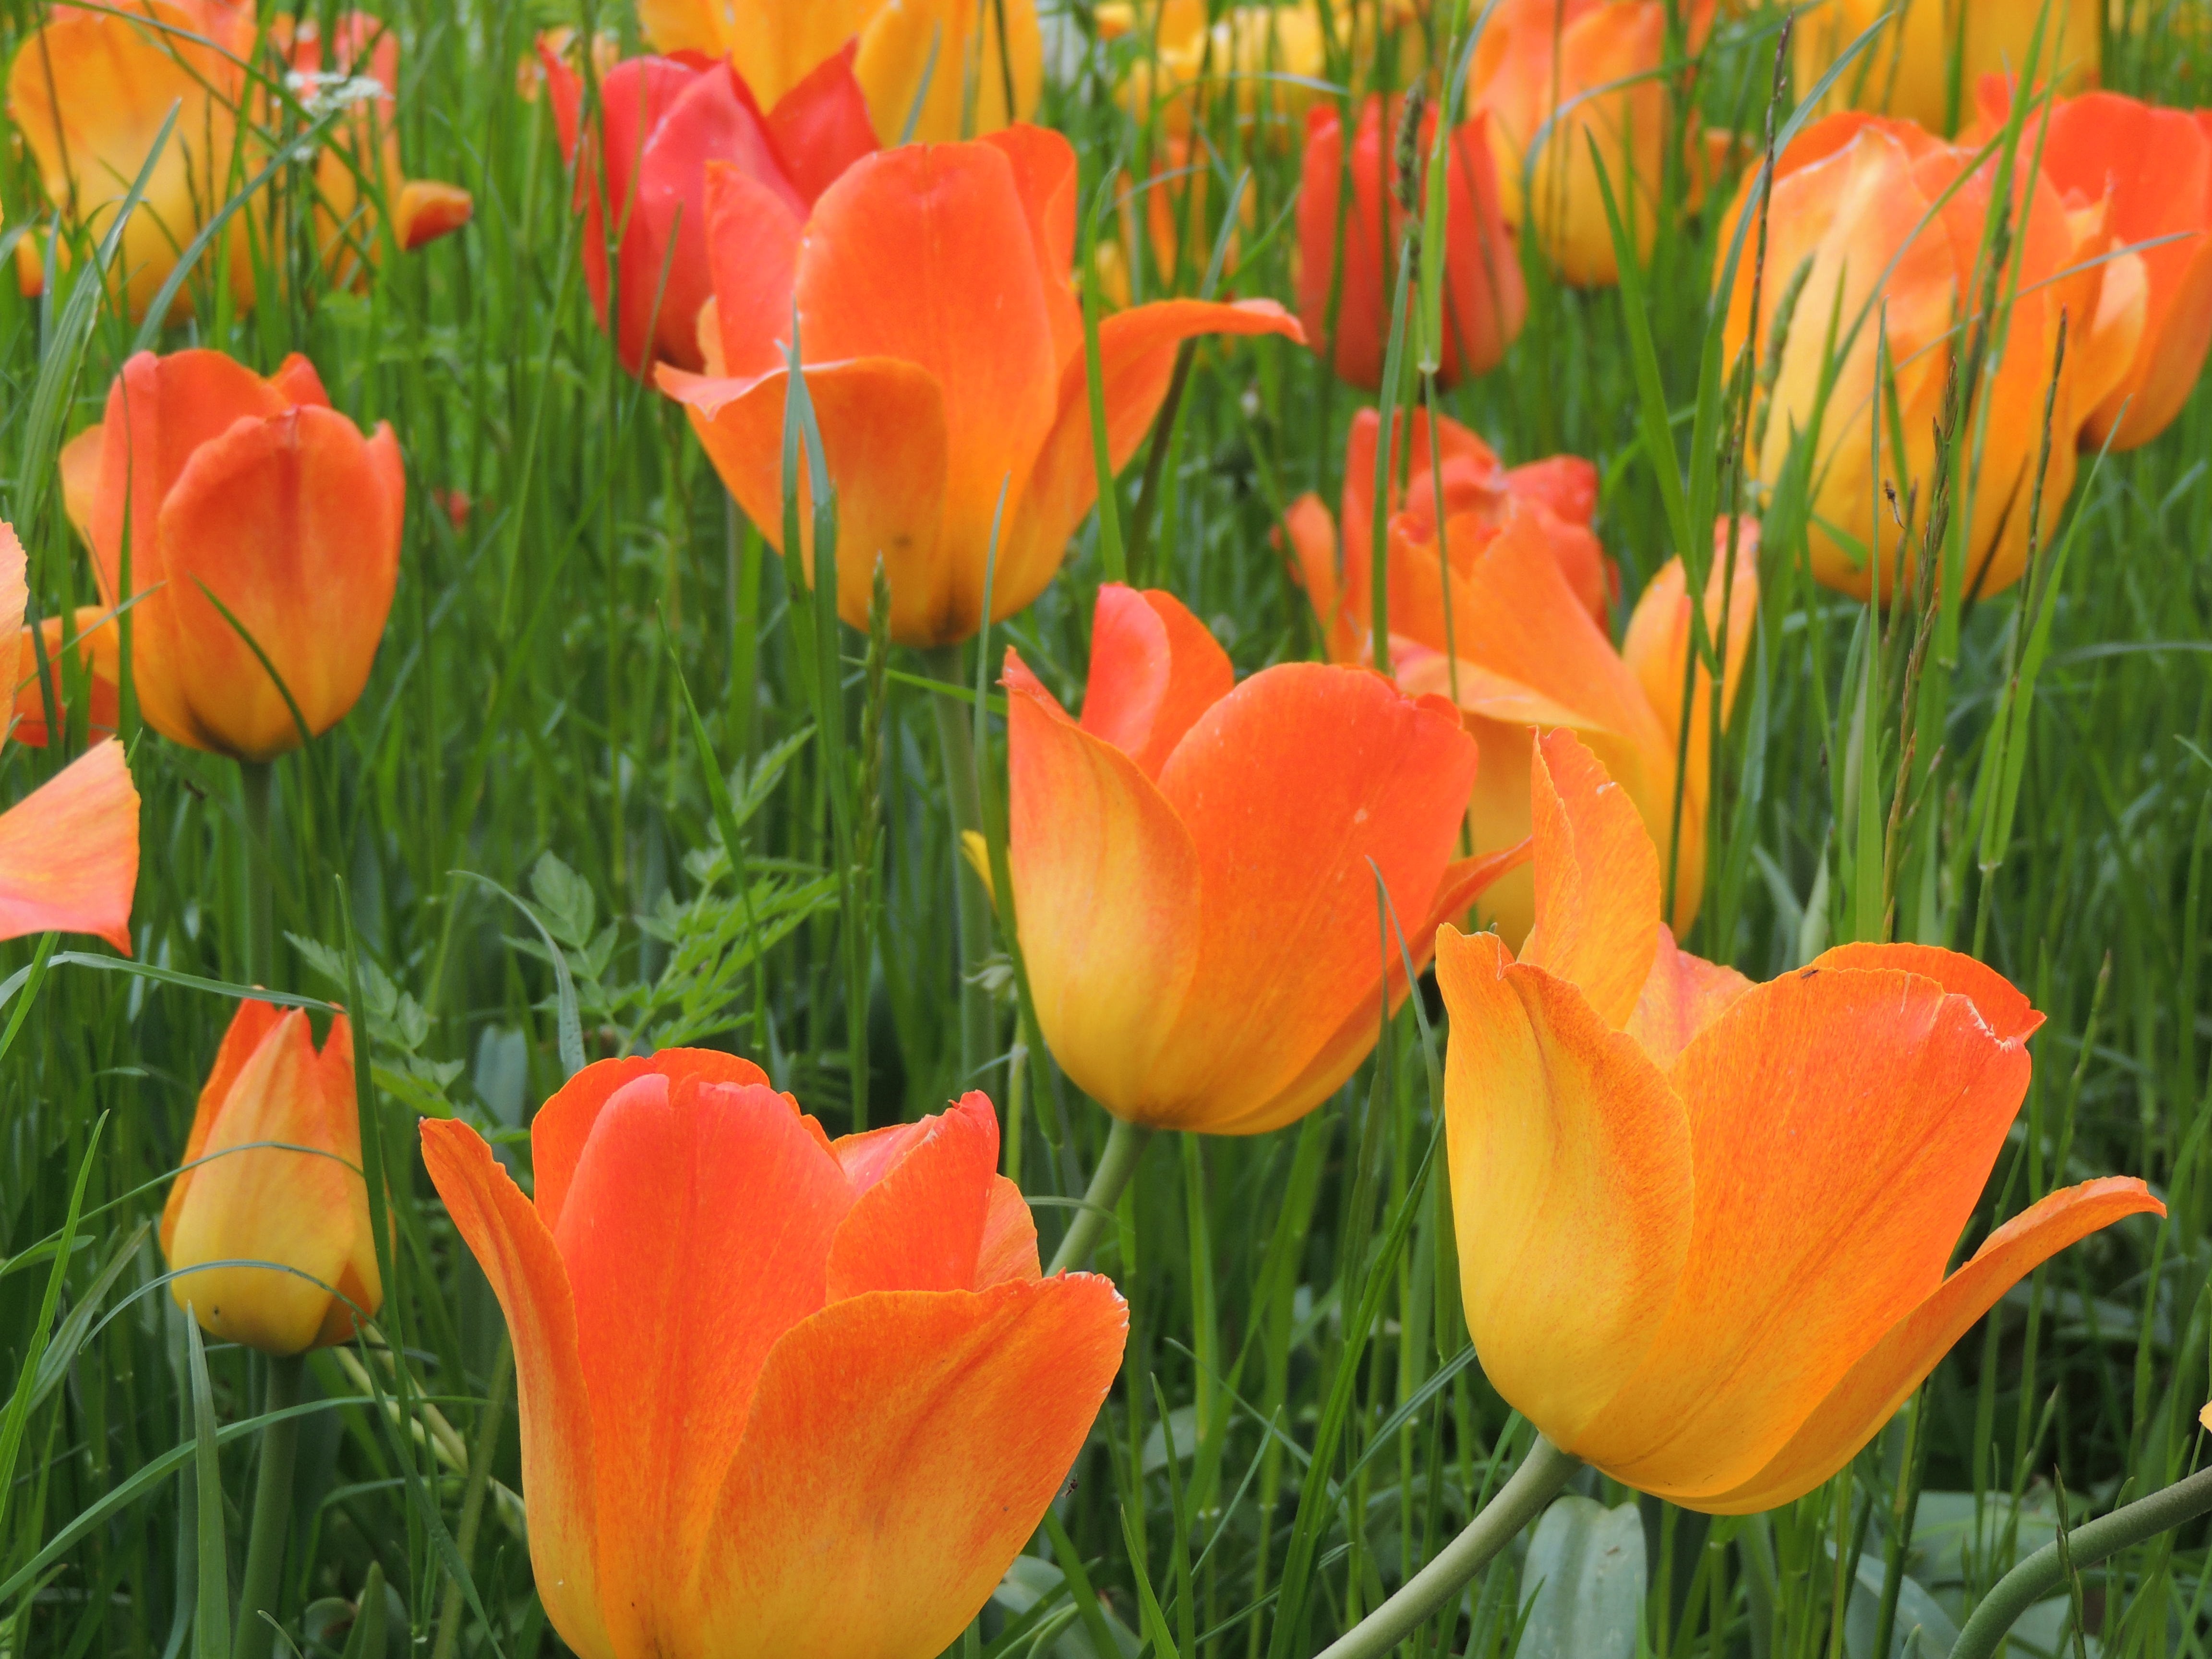
nature, plant, flower, petal, tulip, orange, red, color, flora, flowers, tulips, flowering plant, lily family, land plant, fire orange